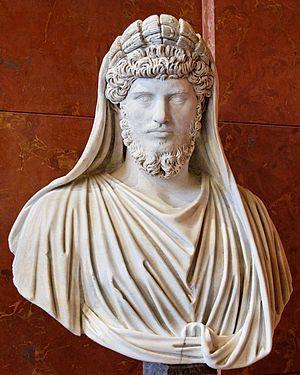
Portrait de Lucius Verus en frère Arvale
Lucius Aurelius Verus, né à Rome le 15 décembre 130 sous le nom de Lucius Ceionius Commodus, adopté en 138 par Antonin le Pieux sous le nom de Lucius Aelius Aurelius Commodus, est coempereur romain avec Marc Aurèle du 8 mars 161 à janvier 169, date de sa mort à Altinum en Vénétie. Il porte alors le nom et les surnoms de Imperator Caesar Lucius Aurelius Verus Augustus Armeniacus Parthicus Maximus Medicus.